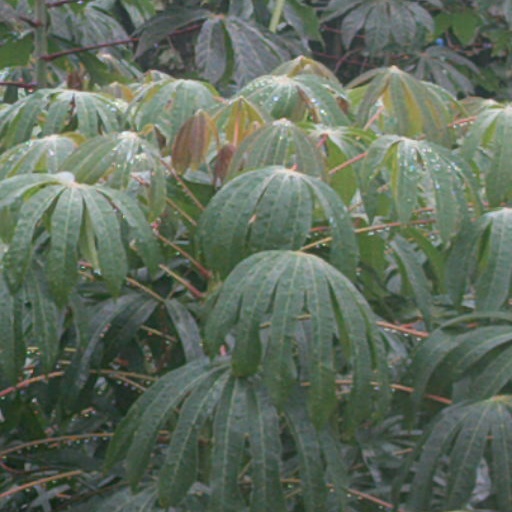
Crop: cassava